Marie Burke

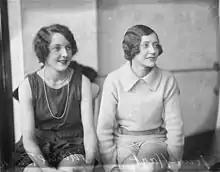
Burke (right) with actress Jean Hart

Marie Burke (born Marie Rosa Altfuldisch, later Holt, 18 October 189421 March 1988) was an English actress of stage, cinema and television. She appeared in over 40 films between 1917 and 1971, and appeared in TV series between 1953 and 1969.